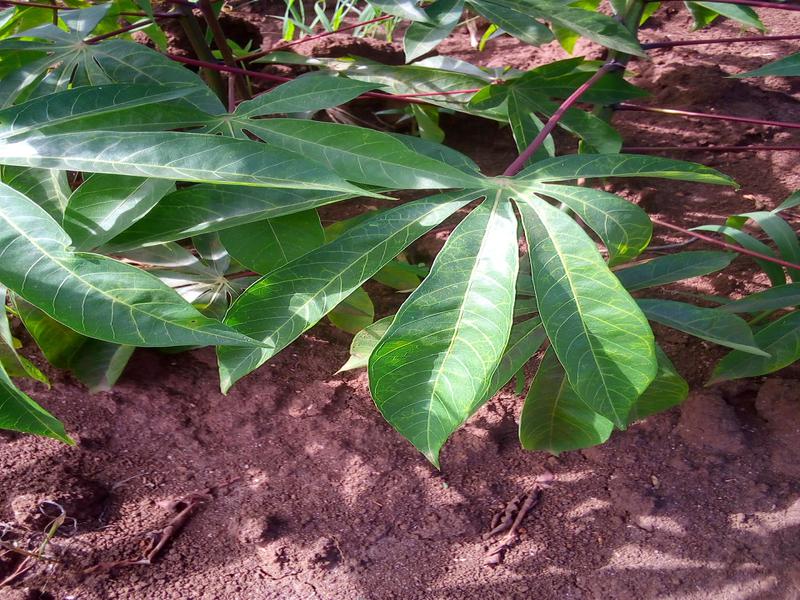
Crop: cassava
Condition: healthy